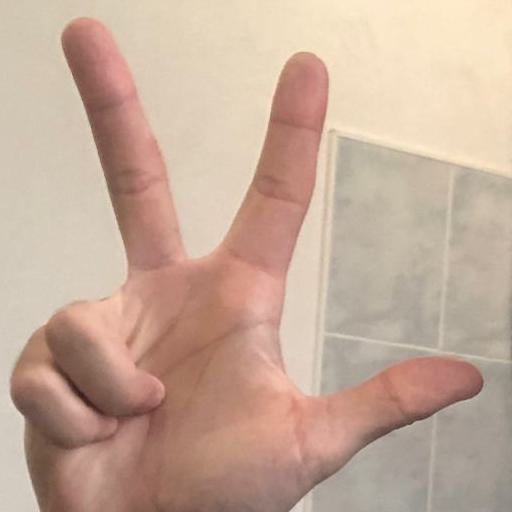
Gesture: three2